Sensory processing disorder

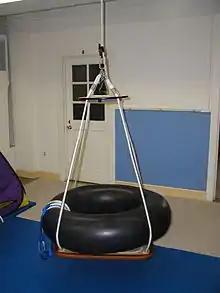
Vestibular input can be provided by hanging equipment such as a tyre swing.

Ayres Sensory Integration (ASI) is usually delivered by an occupational therapist in a space designed to provide graded sensory-motor challenges. The goal is to support a child's engagement in everyday occupations such as play, learning and self-care. Although developed for children, the approach has been applied across the lifespan.